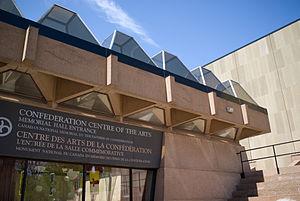
Voici la liste des lieux historiques nationaux du Canada situé à l'Île-du-Prince-Édouard. En mars 2011, on compte 22 lieux historiques nationaux à l'Île-du-Prince-Édouard, dont cinq sont administrés par Parcs Canada.
Cet article recense les lieux patrimoniaux de Charlottetown inscrits au répertoire des lieux patrimoniaux du Canada, qu'ils soient de niveau provincial, fédéral ou municipal.
Le Centre des arts de la Confédération est un centre culturel consacré aux arts visuels et au spectacle vivant situé à Charlottetown, Île-du-Prince-Édouard, Canada.